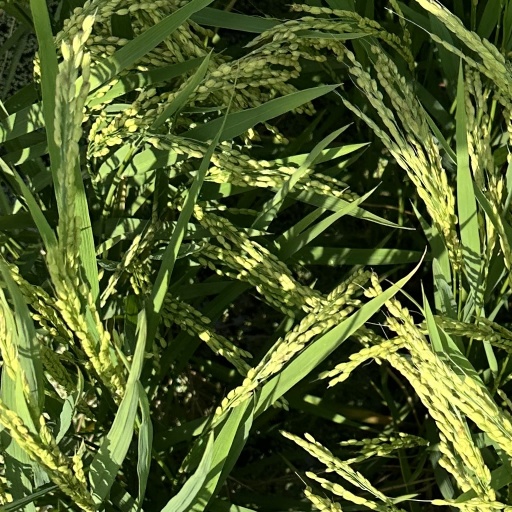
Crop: rice